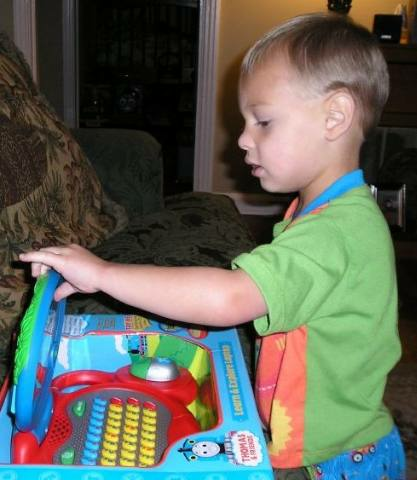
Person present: Yes